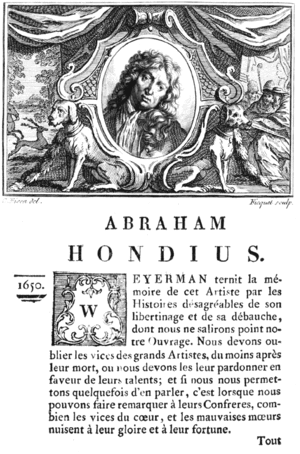
La vie des peintres flamands, allemands et hollandois, avec des portraits gravés en taille-douce, une indication de leurs principaux ouvrages, &amp